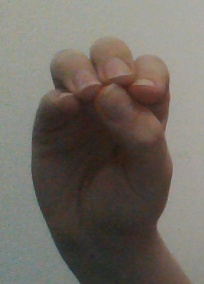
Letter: ha